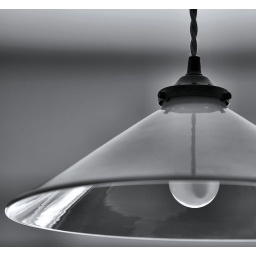
spare bedroom light fitting in b &amp;amp; w, waiting for the washing machine repair man . . .